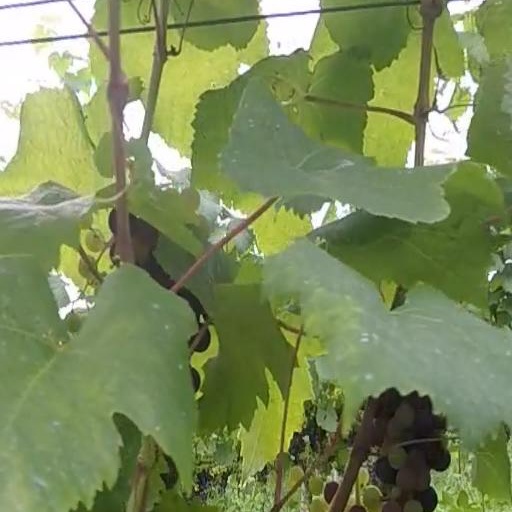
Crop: grape